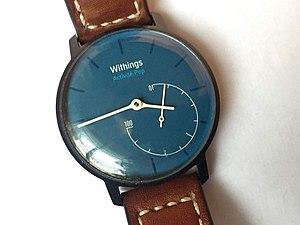
Montre connectée withings Activité Pop
Withings est une entreprise française qui conçoit, développe en France et commercialise des objets connectés, elle est détenue par son co-fondateur Éric Carreel depuis mai 2018 avec à ses côtés Mathieu Letombe comme directeur général.